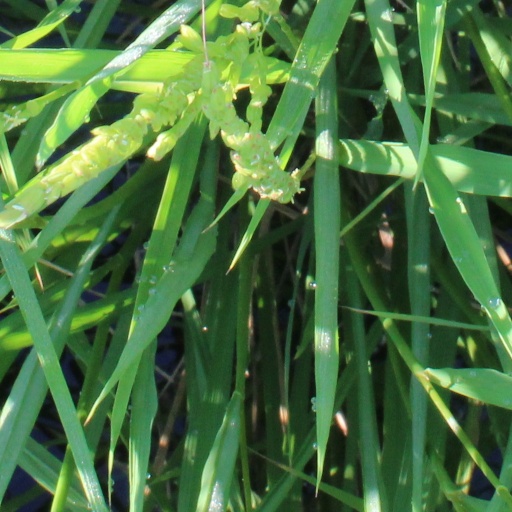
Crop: rice